Quinton Spain

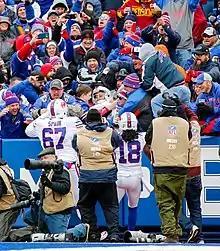
Spain (#67) in 2019

On April 3, 2019, Spain signed a one-year contract with the Buffalo Bills.